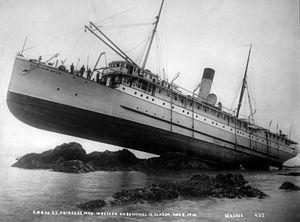
Le phare de l'île Sentinel est un phare situé sur le canal Lynn dans l'Alaska du Sud-Est. Lui, et le phare des îles Five Finger ont été les premiers phares mis en service en Alaska, en 1902.